Co-Bo

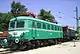
V55 preserved in the Hungarian Railway History Park

BoCo is a fictional Co-Bo locomotive, a British Rail Class 28. The locomotive appeared in the Railway Series book "Main Line Engines" and the Thomas & Friends television series.